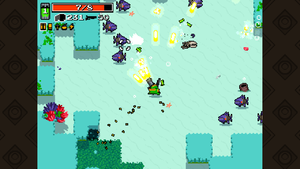
Nuclear Throne est un jeu vidéo de type rogue-like développé et édité par Vlambeer, sorti en 2015 sur Windows, Mac, Linux, PlayStation 4 et PlayStation Vita.